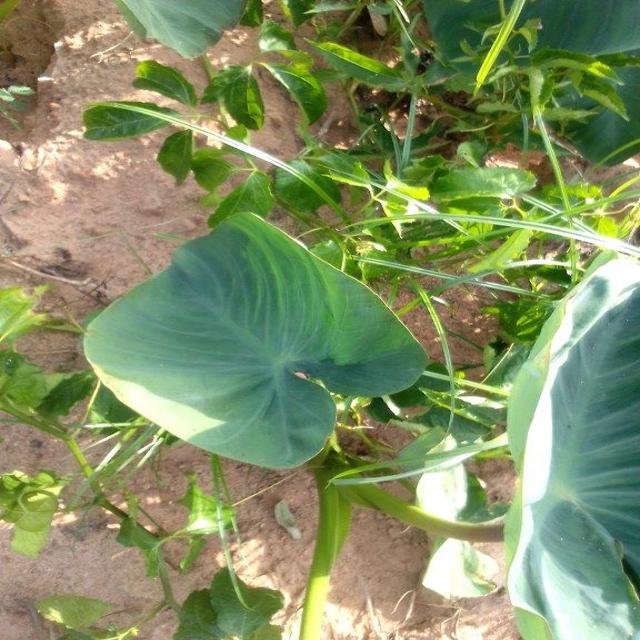
Label: Healthy